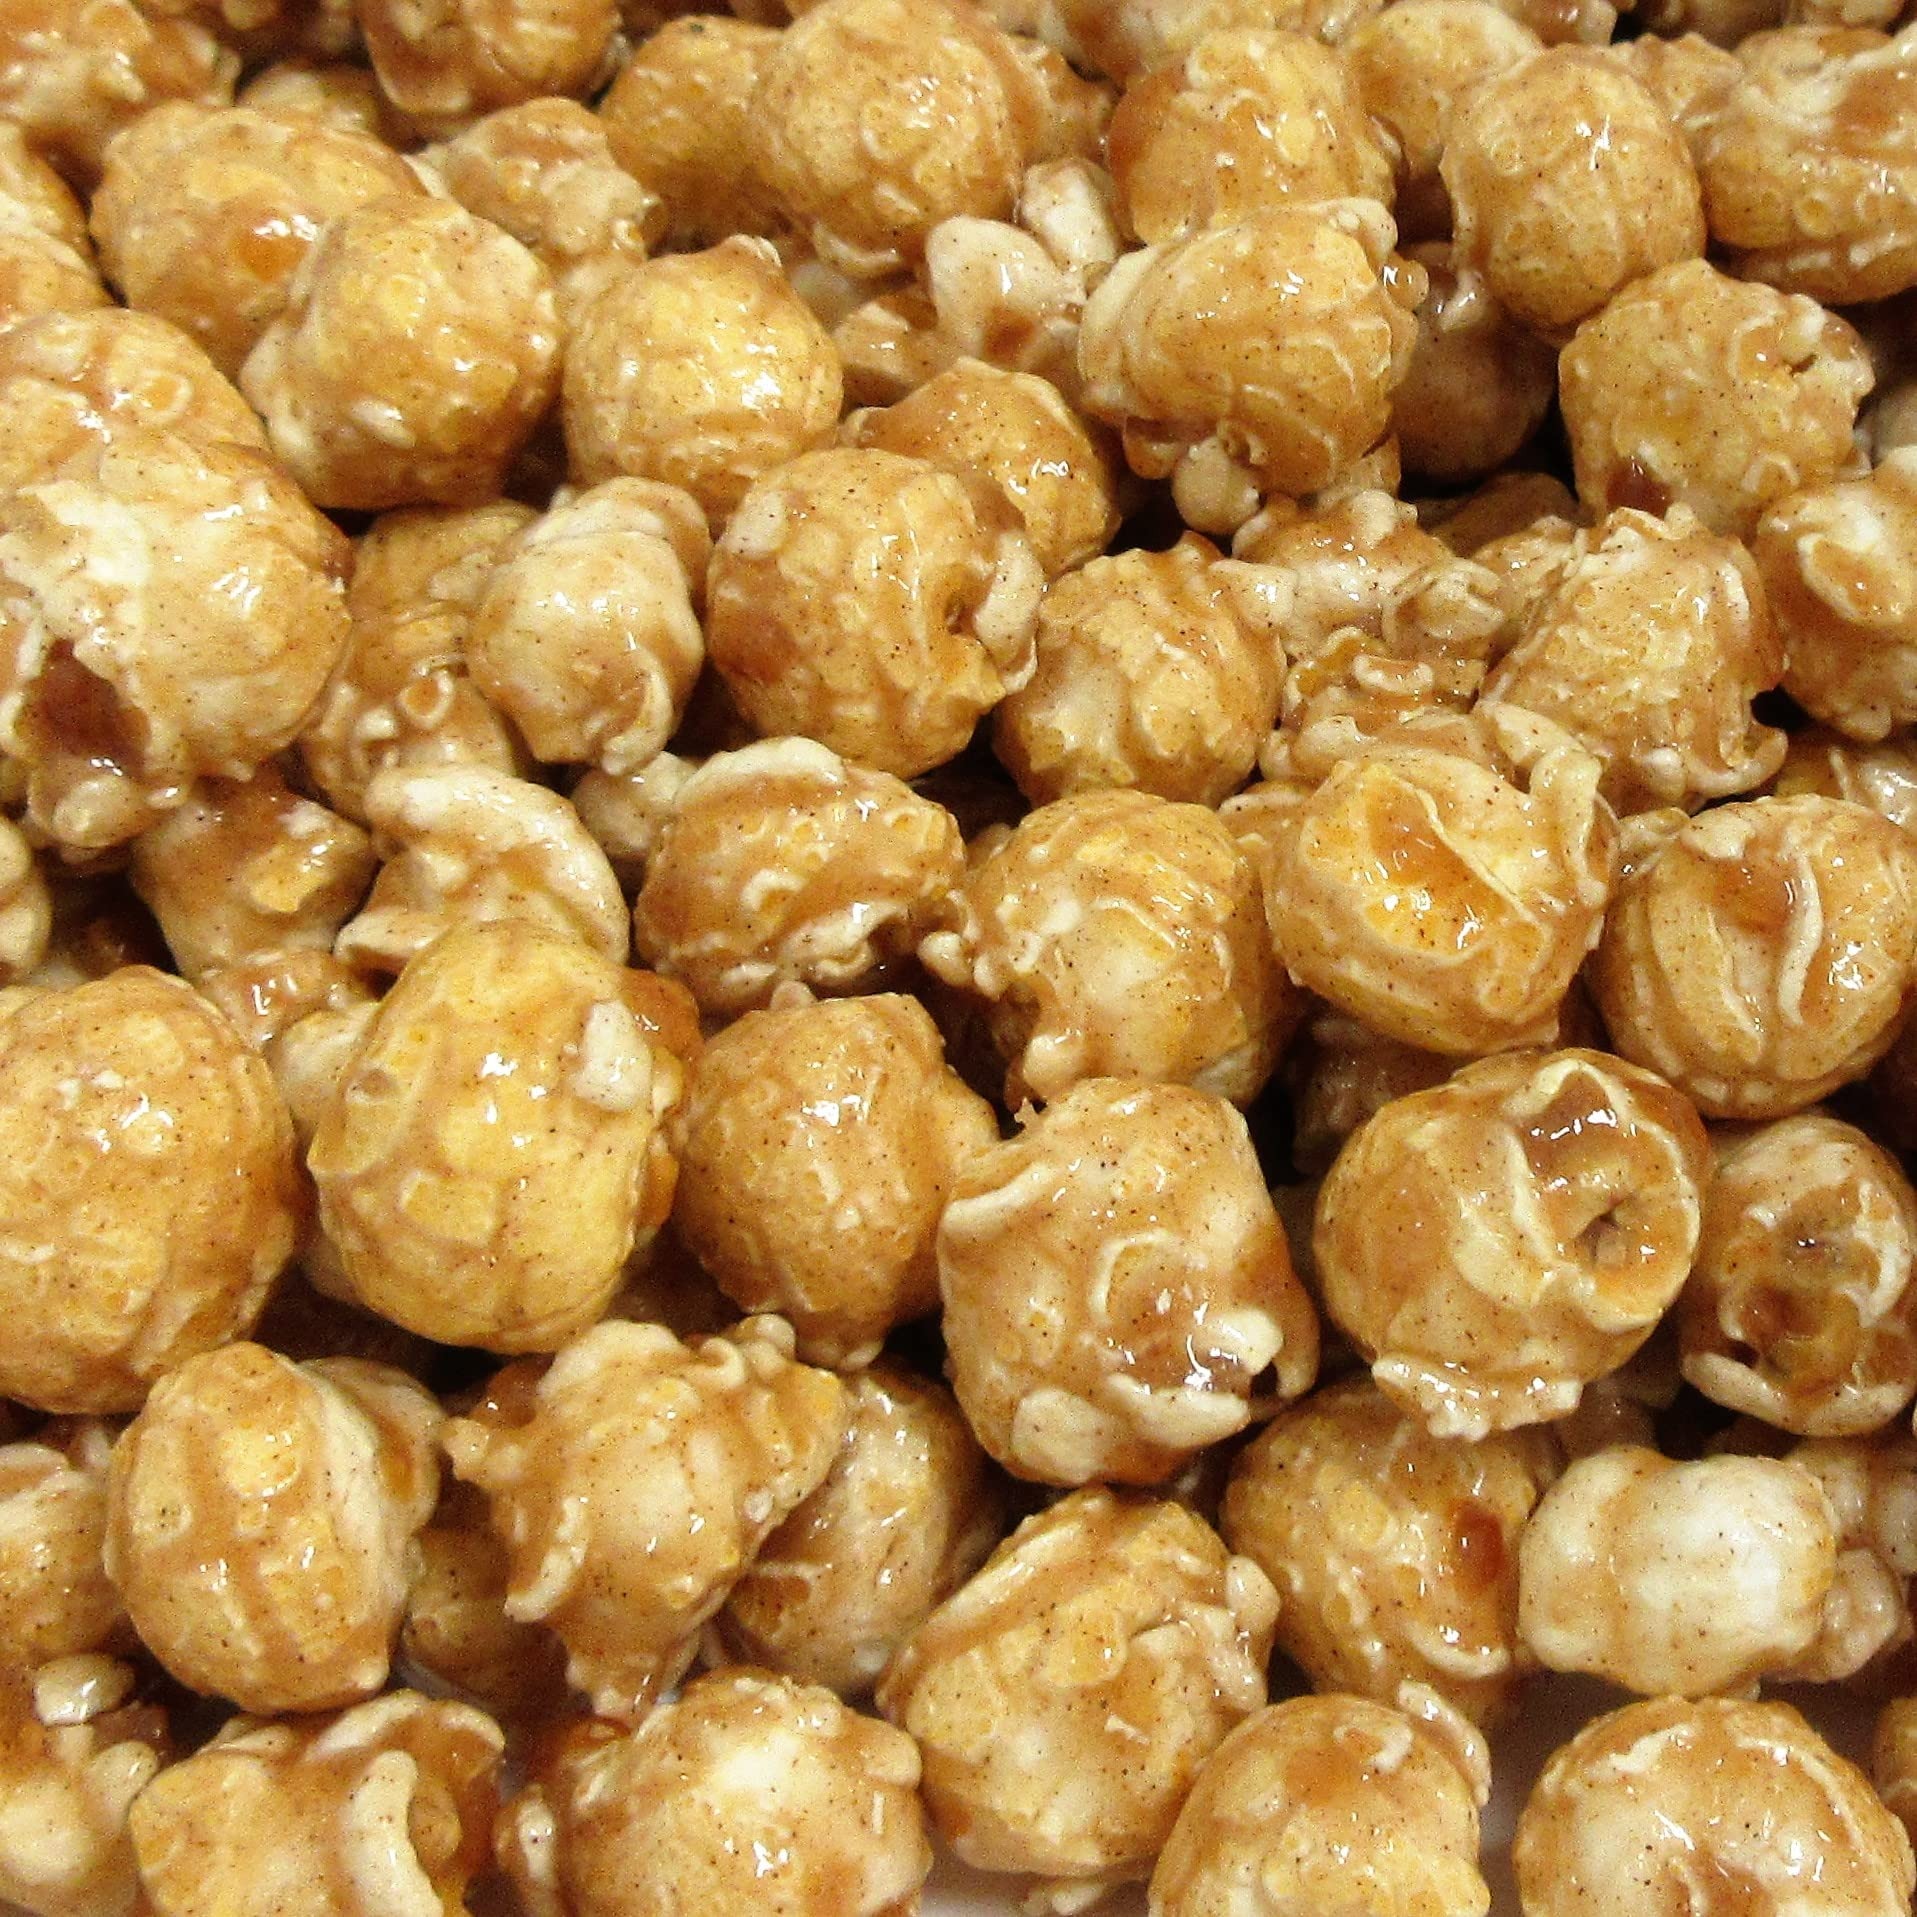
Item Name: Gourmet Cinnamon Caramel Popcorn by Its Delish, 2 lbs Bulk Bag – Caramel Corn Air Popped Sweet and Crunchy Glazed Carmel Corn Snack, Movie Night, Parties, Events - Gluten Free, Vegan, Kosher
Bullet Point 1: 🍿 DELICIOUS GOURMET CINNAMON CARAMEL POPCORN – Try some delicious caramel flavored popcorn, oh so sweet and crunchy, perfect for daily snacking and midnight crave. Its classic caramel corn pop corn, but better! - When sealed will stay fresh for over a month! YIELDS: Approx 2 oz. per cup.
Bullet Point 2: 🍿 SNACKING, GIFTING, PARTYING – Our scrumptious fresh popcorn can serve every purpose in the candy aisle. These sweet crunch toffee snack are deliciously sweet and crunchy snack, at the same time alongside will satisfy your inner cravings. Stock up today and enjoy!
Bullet Point 3: 🍿 FRESHLY POPPED POPCORN – Our caramelized toffee style popcorn are diet-friendly to take care of your good health. Deliciously coated popcorn come with multiple advantages in terms of health and diet. Our gourmet popcorn is first air-popped, not oil or kettle cooked, bringing you a much healthier popped corn.
Bullet Point 4: 🍿 GREAT FOR SNACKING ON AND ALSO MAKES A GREAT GIFT – Crunchy Caramel Coated Popcorn are the best snacks for parties’ like: birthday party, holiday parties or other social or family events. These are healthy, rich, and tasty enough to lighten up your gathering and parties. Moreover, you can also have them as instant snacks in your office, college, school, and travel. A classic delight!
Bullet Point 5: 🍿 CERTIFIED KOSHER OU PARVE: Our carmel popcorn is vegan, non-dairy and proudly made in the USA. We value and care for our customers, and your well-being is our top priority. Expect nothing less when it comes to the freshness, flavor, and crunch of this popcorn. Order from the popcorn factory direct and taste the fun!
Product Description: <p><b> Gourmet Cinnamon Caramel Popcorn by It's Delish, 2 lbs Bulk Bag</b></p> <p> Treat yourself or make your party a hit with our delicious gourmet caramel corn popcorn with a hint of cinnamon, taking caramel popcorn to another level! Our gourmet popcorn is first air-popped, not oil or kettle cooked, bringing you a much healthier popped corn. They then get candy coated with our caramelized topping by our popcorn experts.</p> <p>Our caramel popcorn is kosher, gluten-free, vegan, non-dairy and proudly made in the USA. Stock up in bulk to have in the house for a late night snacking crave or keep at your office desk to munch on. They are fresh, sweet and crunchy. They will also make for festive great party favors or candy buffet sweet table at your next event, birthday parties, wedding and baby shower etc. Impress them with an eye-catching treat! Bon Apetit!</p> <p><b>About It's Delish!</b></p><p>It's Delish was established in 1992 and is located in North Hollywood, California. It's Delish is a food manufacturer and distributor who produces over 500 gourmet food products including popcorns, licorice, sour belts, taffies, caramels, Jordan almonds, chocolates, nuts, fruits, trail mixes, spices, and the spice blends. It's Delish also produces organics and all-natural products. We give you the opportunity to order from the factory direct!</p><p>It's Delish! prides itself on the four pillars that are at the foundation of everything we do.</p><p>Innovation Quality Value Service
Value: 1.0
Unit: Ounce

Price: 31.99